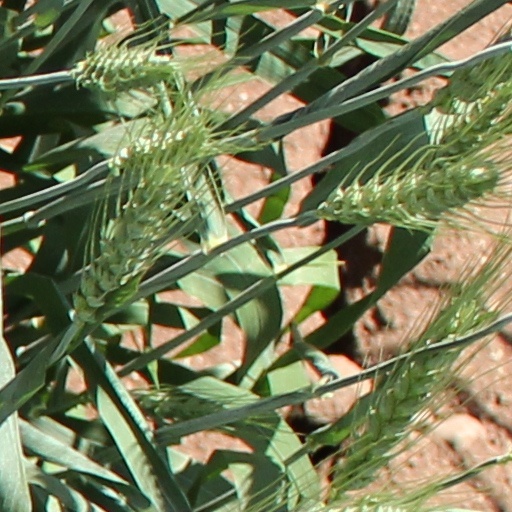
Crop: wheat